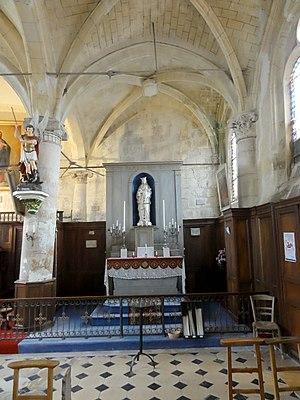
Intérieur de l'église (voir titre).
L'église Saint-Thomas-Becket ou Saint-Thomas de Cantorbéry est une église catholique paroissiale située à Villiers-le-Sec, dans le Val-d'Oise, en France. C'est un petit édifice de style Renaissance, qui a été consacré en 1558. Depuis la rue, l'on aperçoit notamment son chevet aveugle ; et l'élévation nord, transformée lors d'une réparation ancienne, ainsi que la façade et le clocher sans aucun style, ne sont pas très engageants. Seule la corniche au sud montre encore que les finitions étaient soignées à l'origine. L'intérieur révèle une construction de qualité, marquée encore par l'influence gothique flamboyante, notamment en ce qui concerne les voûtes. En revanche, les piliers avec leurs chapiteaux font référence aux modèles antiques, et assez curieusement, les trois principaux ordres sont présents sur l'unique niveau d'élévation. L'église est également intéressante pour son plan à double nef, très rare dans la région malgré sa simplicité. Son inscription aux monuments historiques est intervenue par un arrêté du 16 février 1970.